Denmark–Thailand relations

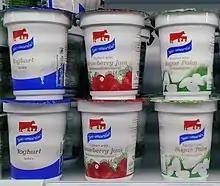
Thai-Denmark yoghurt

Danish-Thai Chamber of Commerce (DTCC) is an organization that handles legal and business matters between Danes in Thailand. Established in 1992, its has over 100 companies as members of the DTCC and is the largest Danish Chamber of Commerce operating within ASEAN.